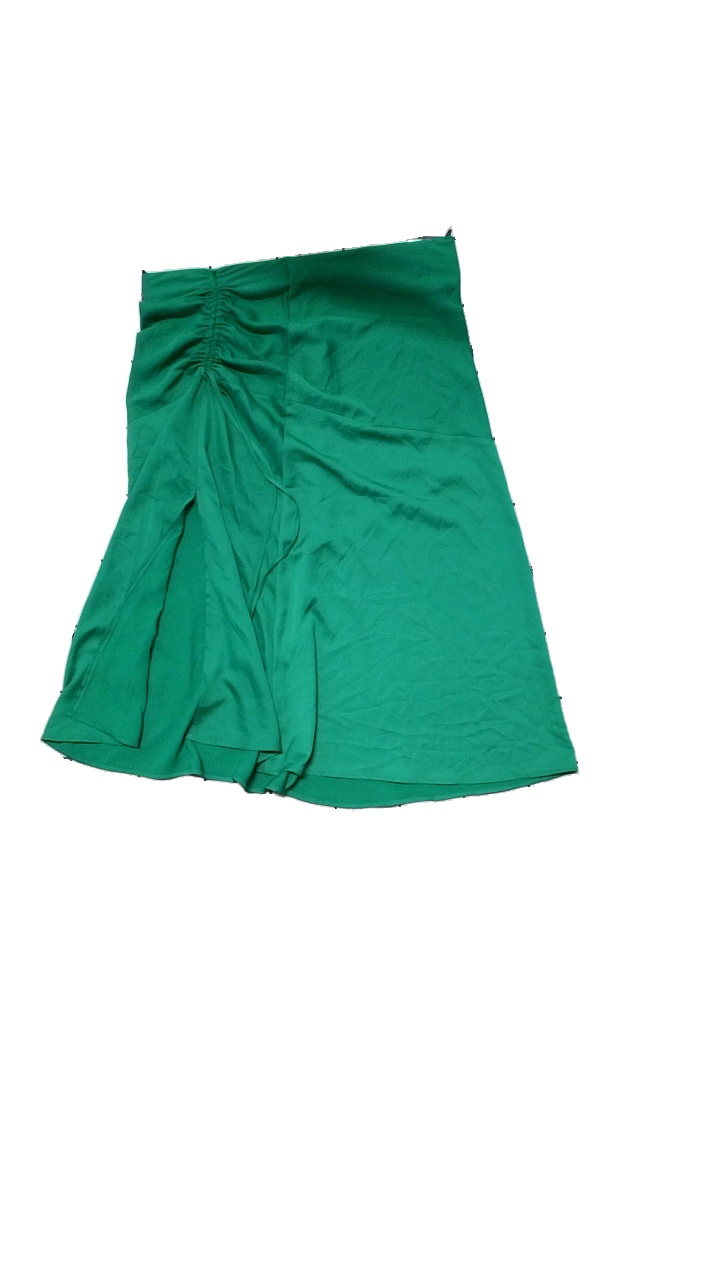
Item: Skirt (Ladies)
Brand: Missing
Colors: Green
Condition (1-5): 4
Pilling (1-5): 4
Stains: Minor
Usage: Reuse
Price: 50-100